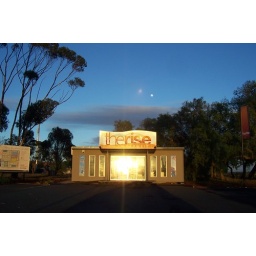
The reflection of the sun in the window of the sales office of &amp;quot;The Rise Estate&amp;quot;